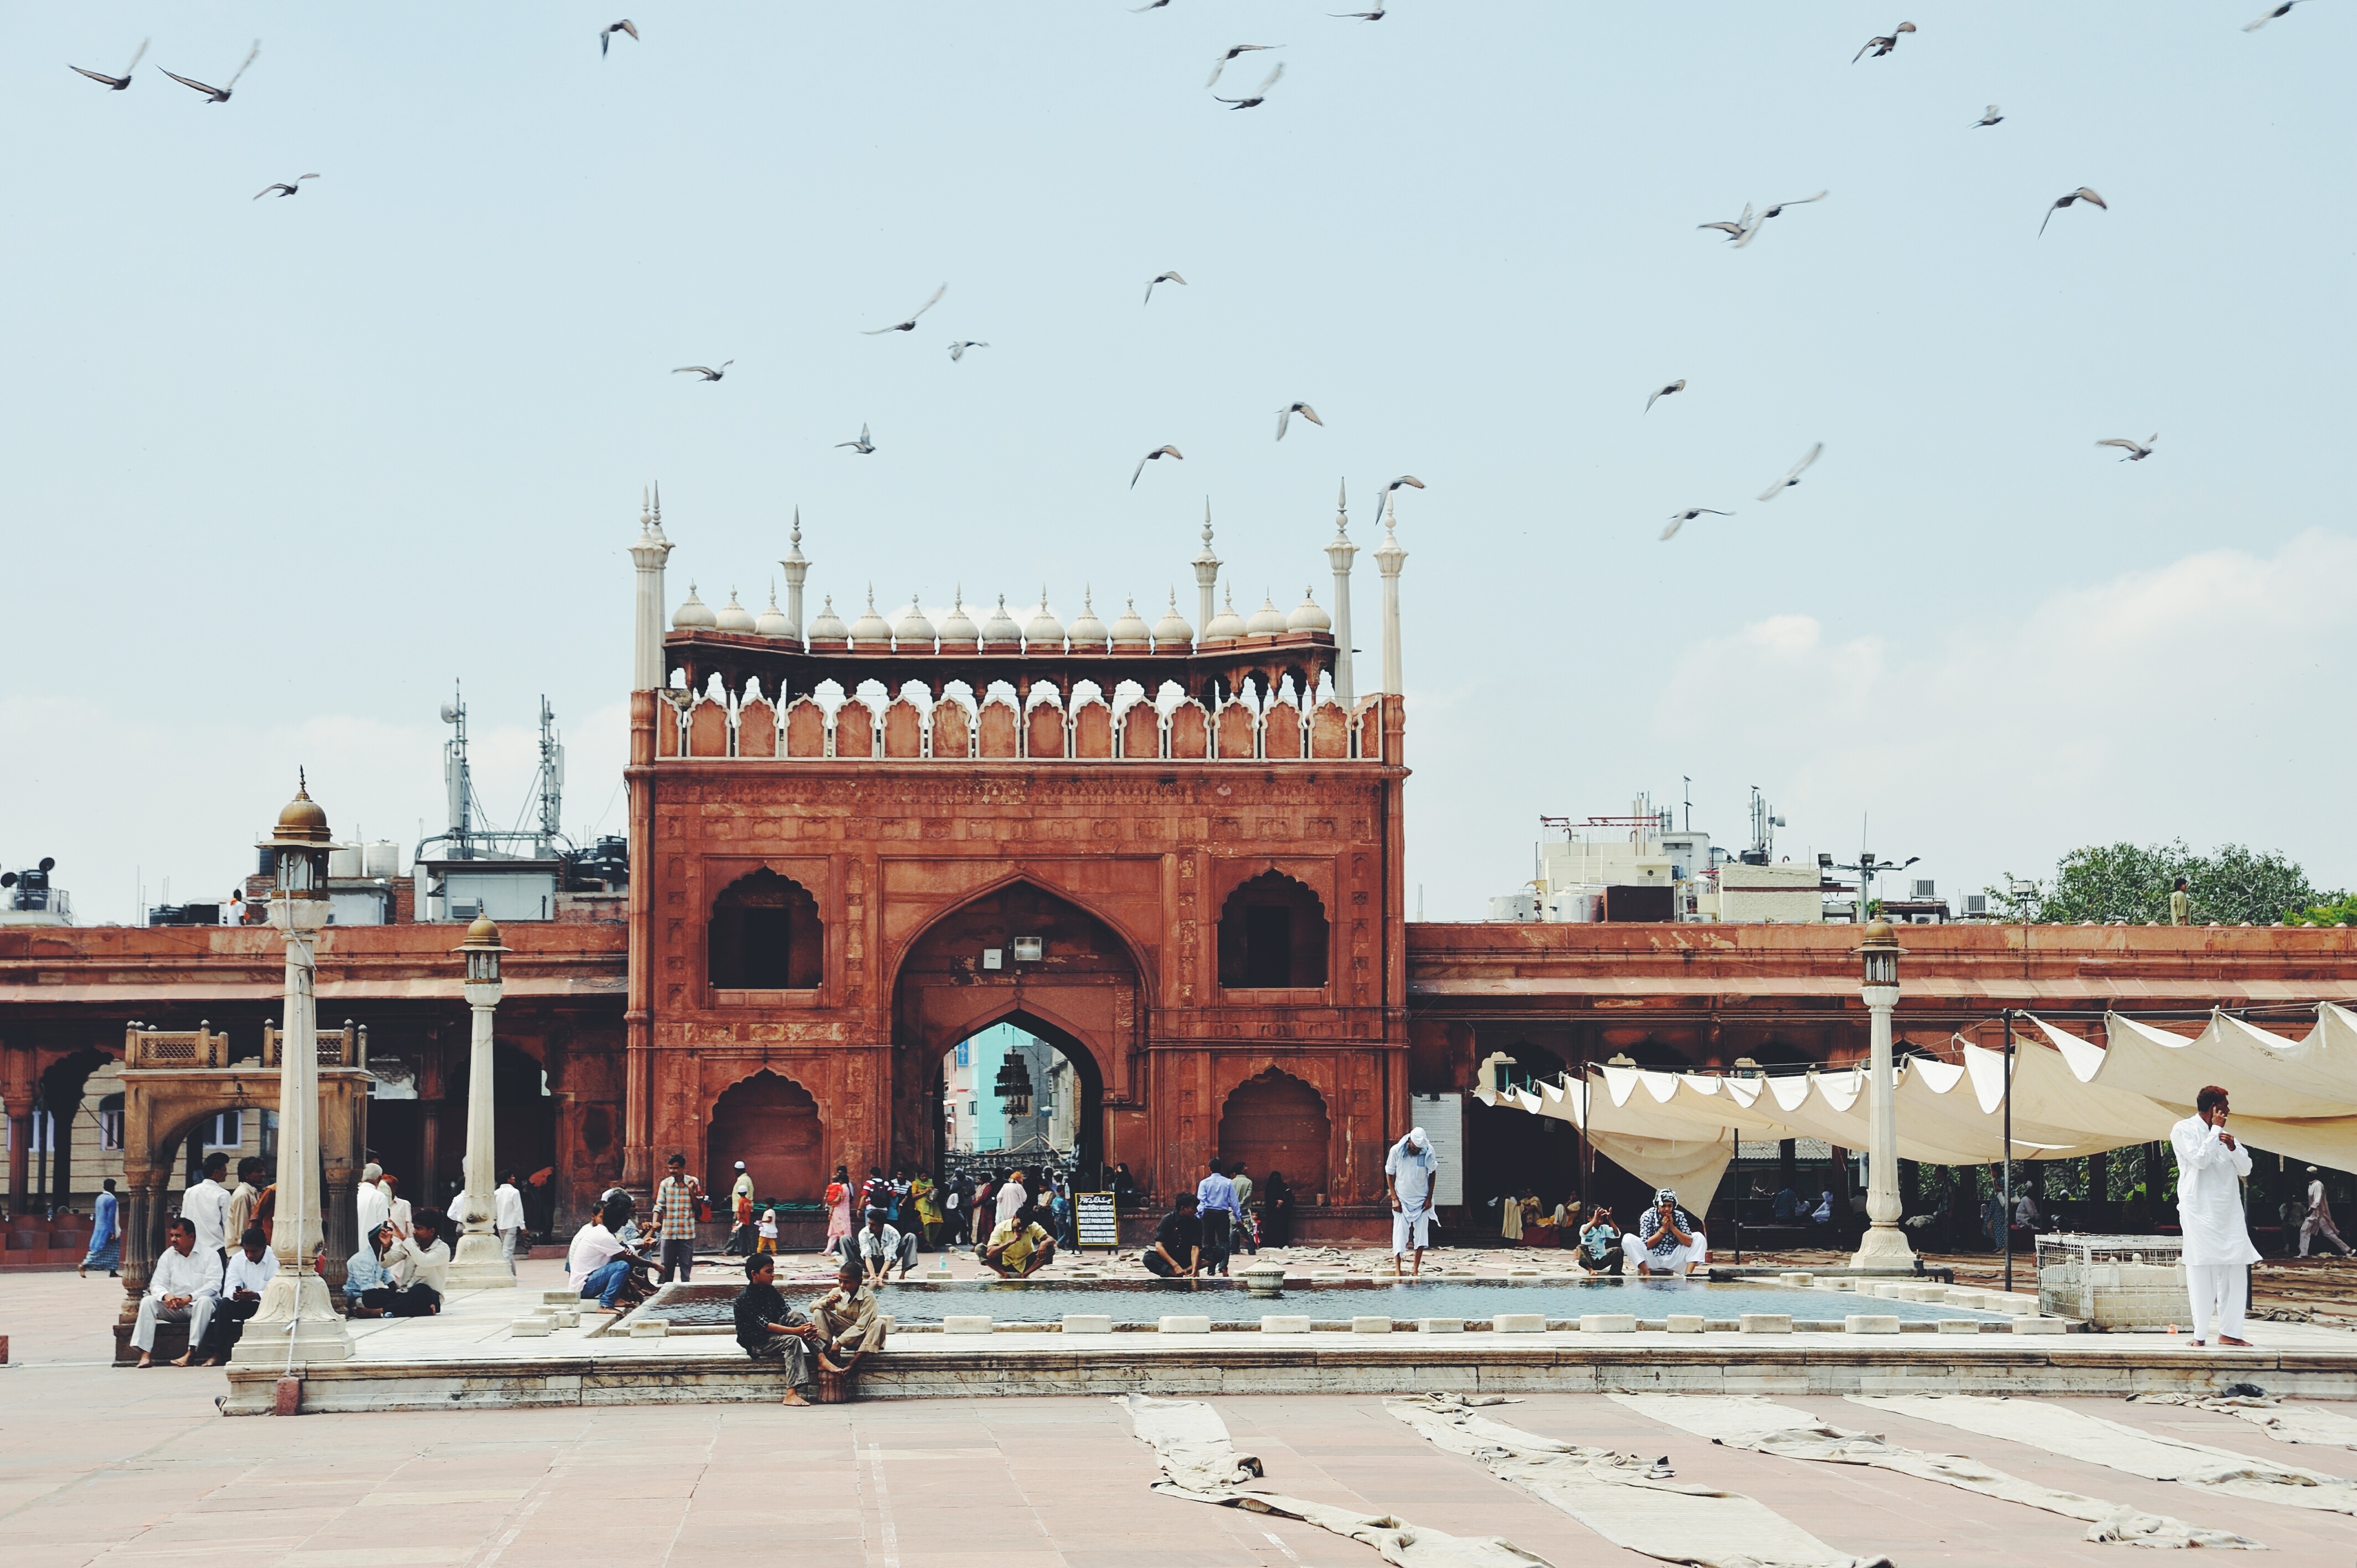
structure, palace, travel, plaza, landmark, place of worship, town square, ancient history